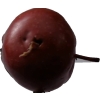
Label: Apple 18